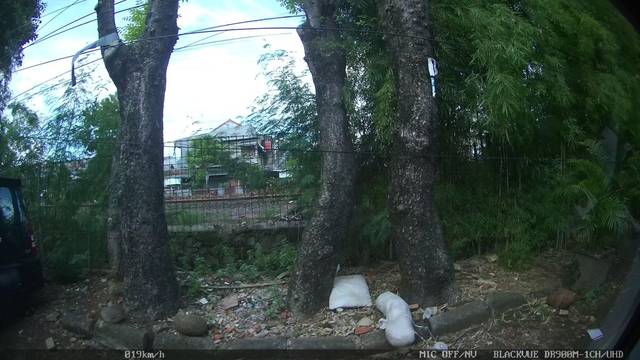
Region: Indonesia
Coordinates: -6.234, 106.858